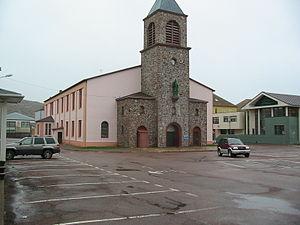
Saint-Pierre-et-Miquelon est un archipel français d'Amérique du Nord situé dans le golfe du Saint-Laurent, au sud de l’île canadienne de Terre-Neuve. Saint-Pierre se trouve à 19 km au sud-ouest de l'extrémité occidentale de la péninsule de Burin, dans la partie méridionale de Terre-Neuve, l'île Miquelon étant à 21 km à l'ouest - sud-ouest de cette même pointe. Ancien département d'outre-mer, puis collectivité territoriale à statut particulier, c'est aujourd'hui une collectivité d'outre-mer.
La culture à Saint-Pierre-et-Miquelon désigne tous les aspects d'ordre culturel présent dans la collectivité d'outre-mer française de Saint-Pierre-et-Miquelon.
Le vicariat apostolique des îles Saint-Pierre et Miquelon est une ancienne église particulière de l'Église catholique en France jusqu'à sa suppression et le rattachement de son territoire au diocèse de La Rochelle et Saintes le 1ᵉʳ mars 2018 sous le statut de doyenné.
Saint-Pierre est une commune française, chef-lieu de l'archipel de Saint-Pierre-et-Miquelon dont elle est également la plus peuplée avec 5 417 habitants.